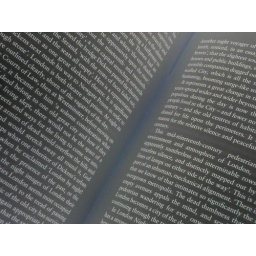
It's all there in black and white